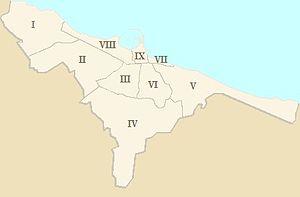
Bari est une ville italienne de plus de 315 000 habitants, chef-lieu de la ville métropolitaine de Bari et de la région des Pouilles, sur la côte adriatique.